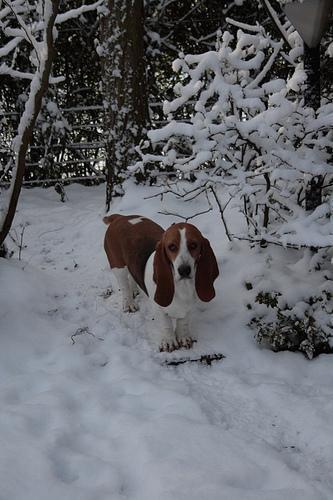
basset hound